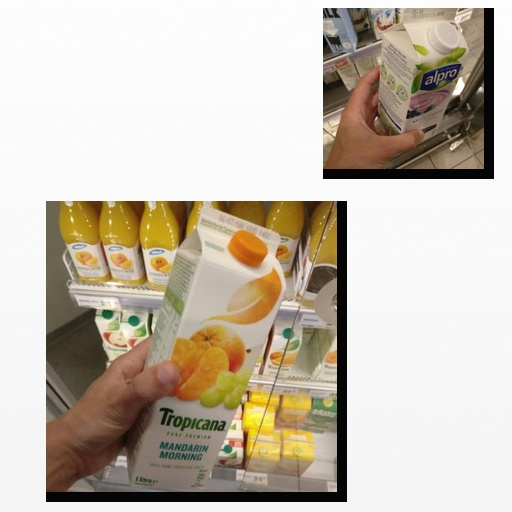
Food items: blueberry_soyghurt, mandarin_juice